4th (City of London) Battalion, London Regiment

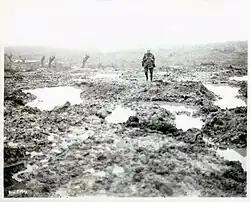
Passchendaele mud

The division returned to the line for the Second Battle of Passchendaele (26 October). As it arrived, the weather broke, and the division was forced to jump off from a line of flooded craters in the Poelcapelle area and struggle forward behind a barrage that advanced too quickly. 2/4th Londons were detailed to leap-frog through and take 173rd Bde's second objective, but the exhausted men, with hardly a rifle able to fire because of the mud, only took one post, at Tracas Farm before being pushed back to their start line. The battalion had to be relieved the same night, having suffered 359 casualties – the costliest day in 2/4th Bn's history – and it was reorganised as a single company.